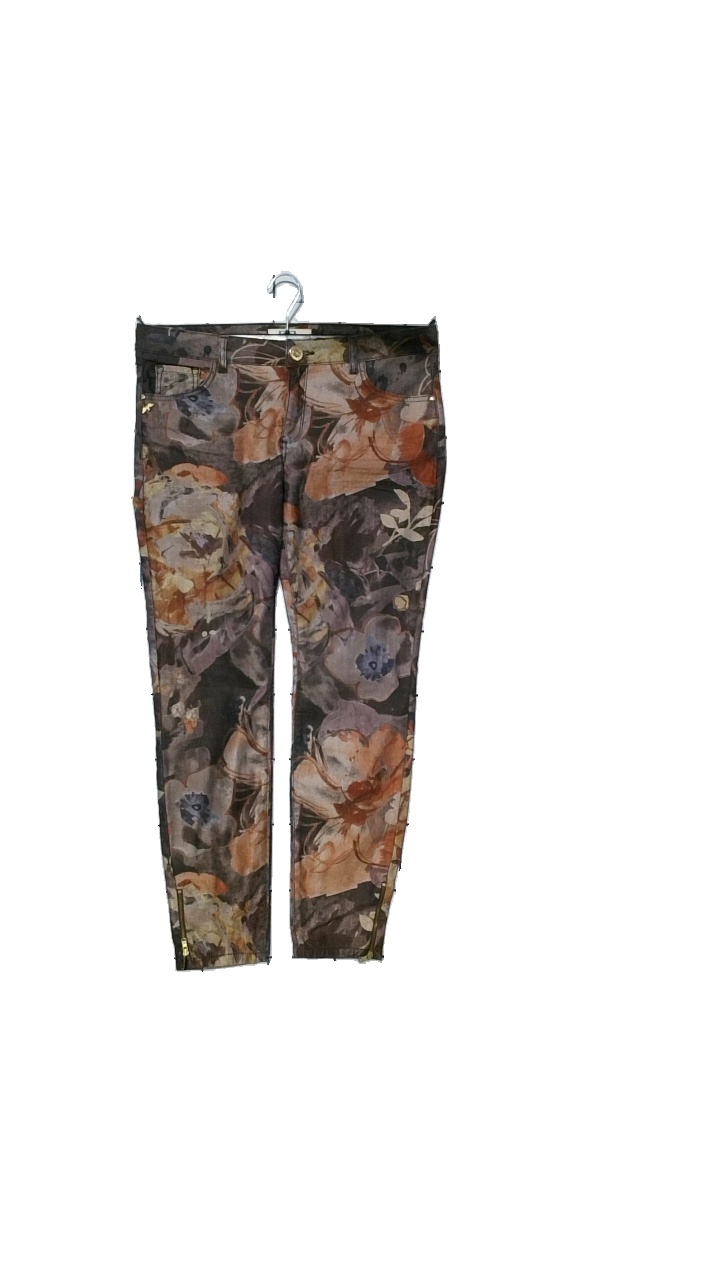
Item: Trousers (Ladies)
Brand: Mos Mosh
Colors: Multicolor
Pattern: Floral print
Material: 76% cotton, 22% polyester
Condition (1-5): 5
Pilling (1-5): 5
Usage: Reuse
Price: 150-250